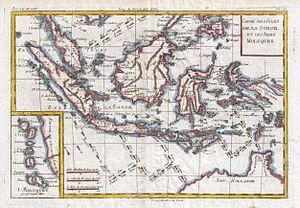
Les Toraja sont un groupe ethnique indonésien qui habite principalement les régions montagneuses du nord de la province de Sulawesi du Sud. Leur population s'élève à 650 000 personnes, dont 450 000 vivent toujours dans le kabupaten de Tana Toraja. La plus grande partie de la population est chrétienne, le reste étant musulmans ou adepte de la religion traditionnelle appelée aluk. Le gouvernement indonésien a reconnu ces croyances animistes sous le nom de Aluk To Dolo, « la voie des Anciens ».